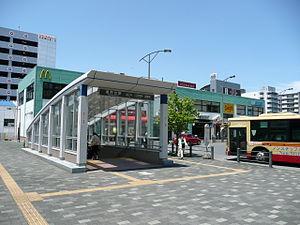
La gare de Shōnandai est une gare ferroviaire de la ville de Fujisawa, dans la préfecture de Kanagawa, au Japon. La gare est gérée conjointement par les compagnies Odakyū et Sōtetsu, ainsi que par le métro de Yokohama.